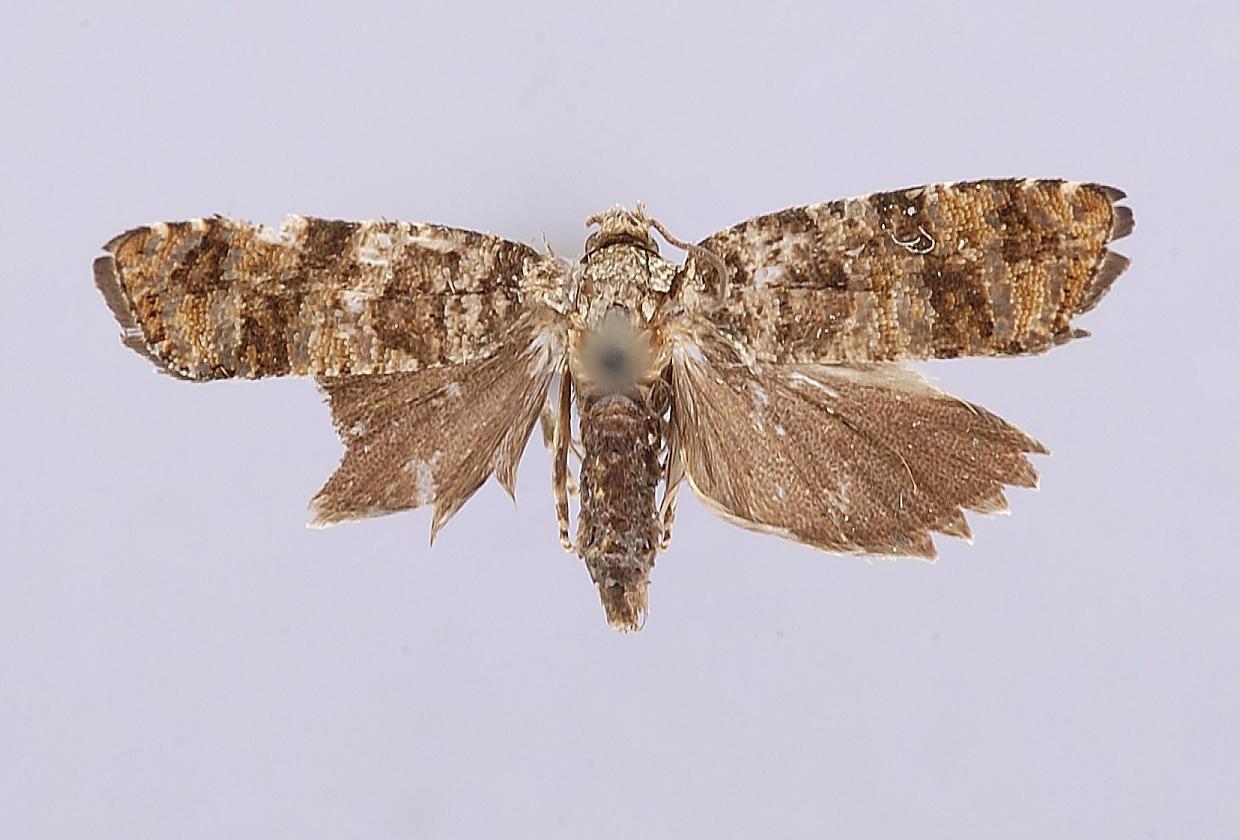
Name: Petrova houseri
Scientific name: Petrova houseri Miller, 1959
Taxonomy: Animalia, Arthropoda, Insecta, Lepidoptera, Tortricidae
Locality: Veto, Washington, Ohio, United States
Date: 18 Jun 1954